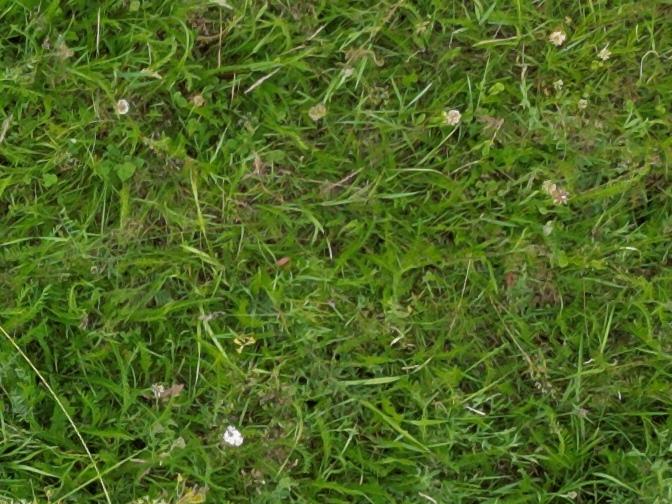
Flowers visible: yarrow flowers